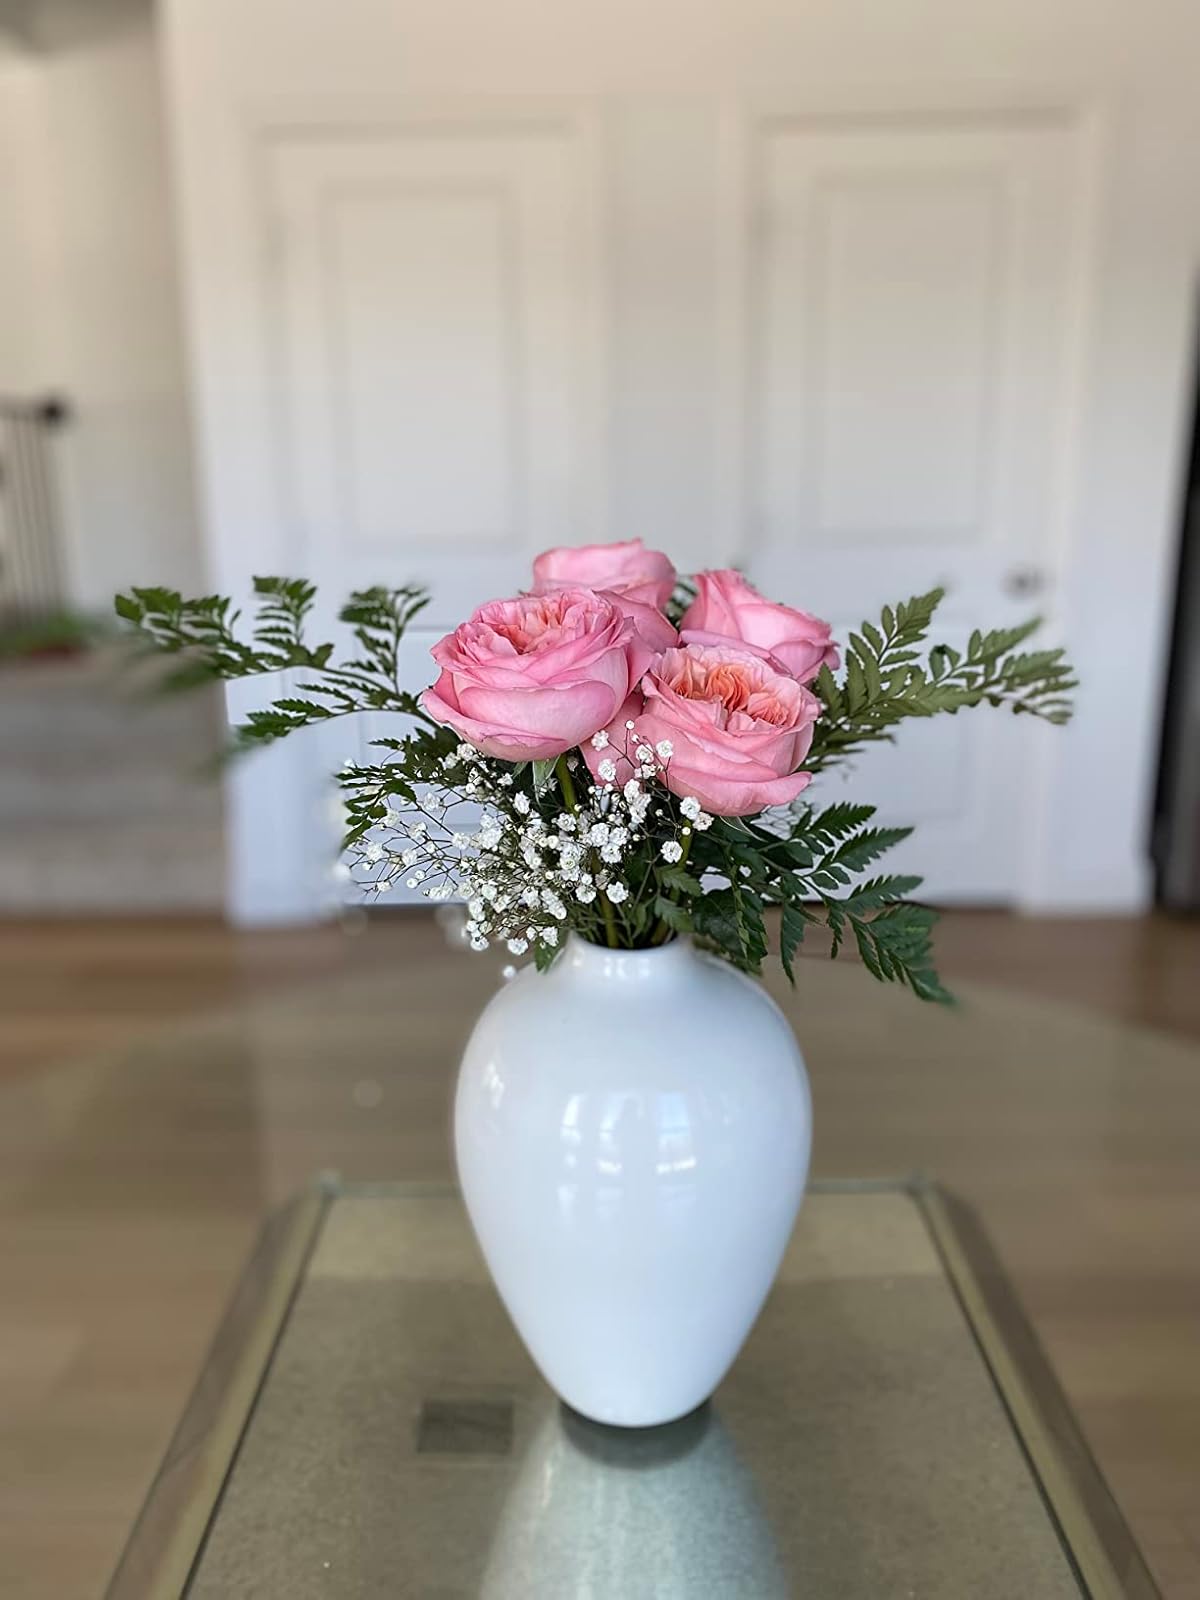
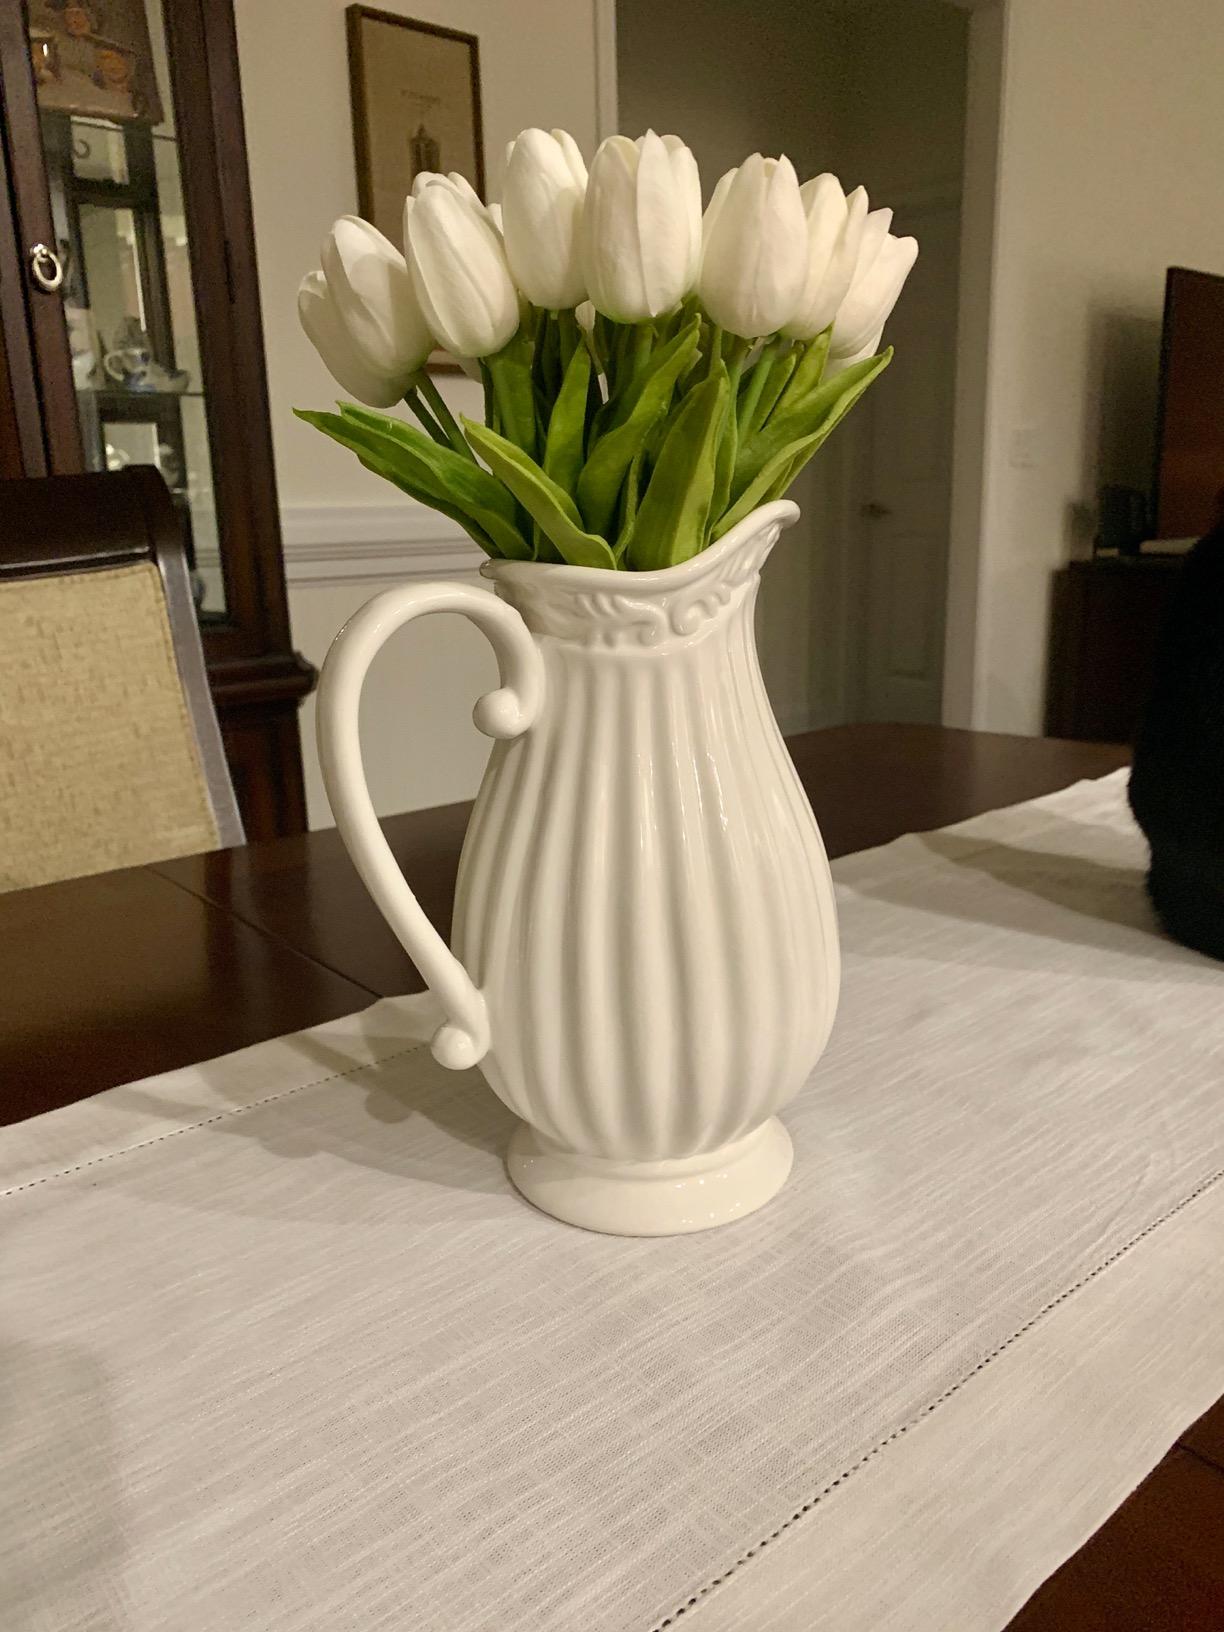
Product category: vase
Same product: no